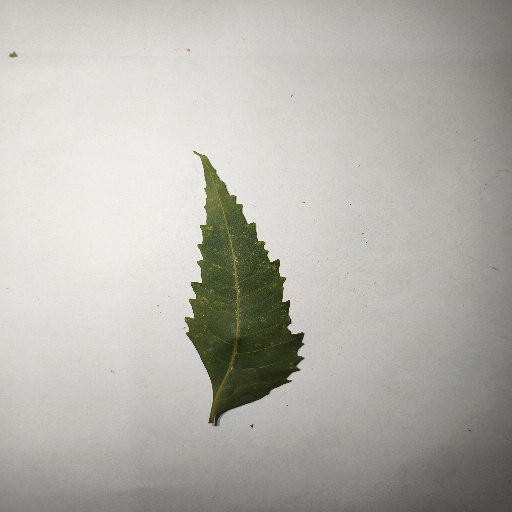
Species: Neem
Leaf condition: Healthy Leaf